Dino Zamparelli

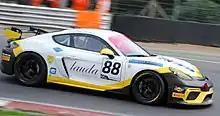
Zamparelli's GT Marques Porsche Cayman at Brands Hatch

Zamparelli entered the 2019 championship at Snetterton with Chris Car in a Porsche Cayman GT4. The car was uncompetitive in every round and failed to score any points.